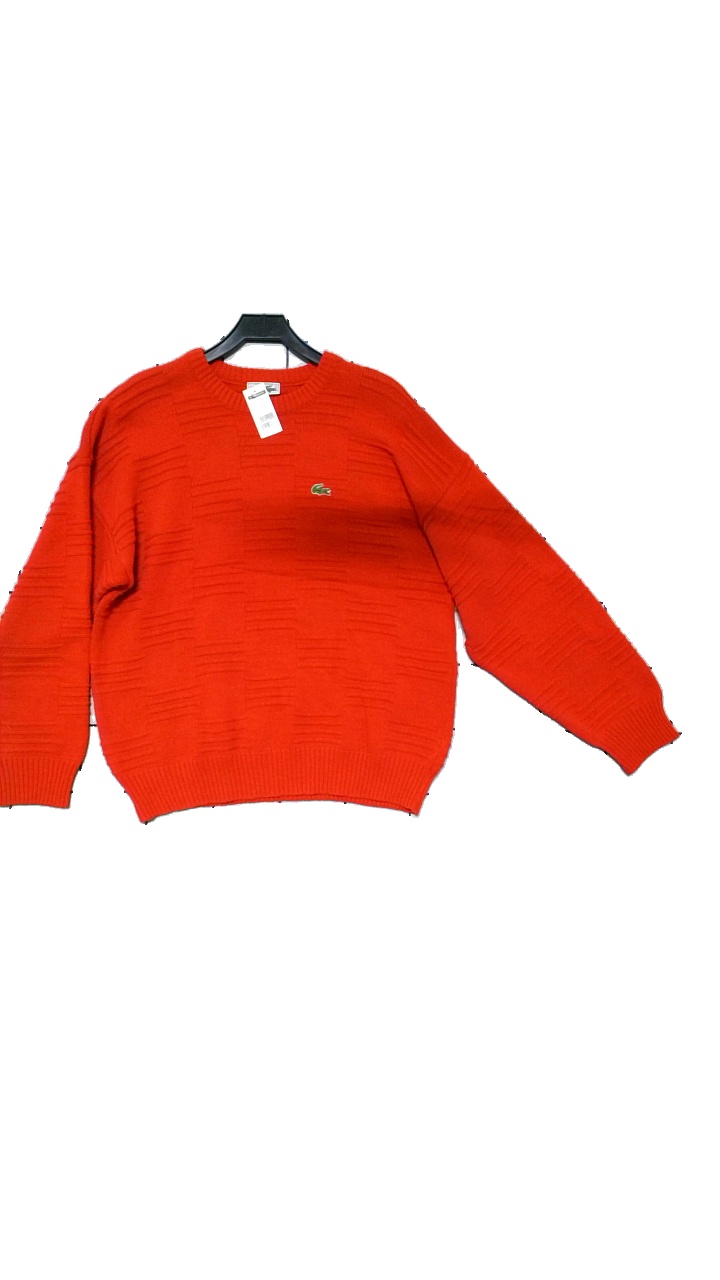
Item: Sweater (Men)
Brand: Lacoste
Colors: Red
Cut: Regular
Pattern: Embroidered
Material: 51% wool, 49% acrylic
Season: All
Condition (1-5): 3
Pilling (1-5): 3
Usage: Reuse
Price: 150-250